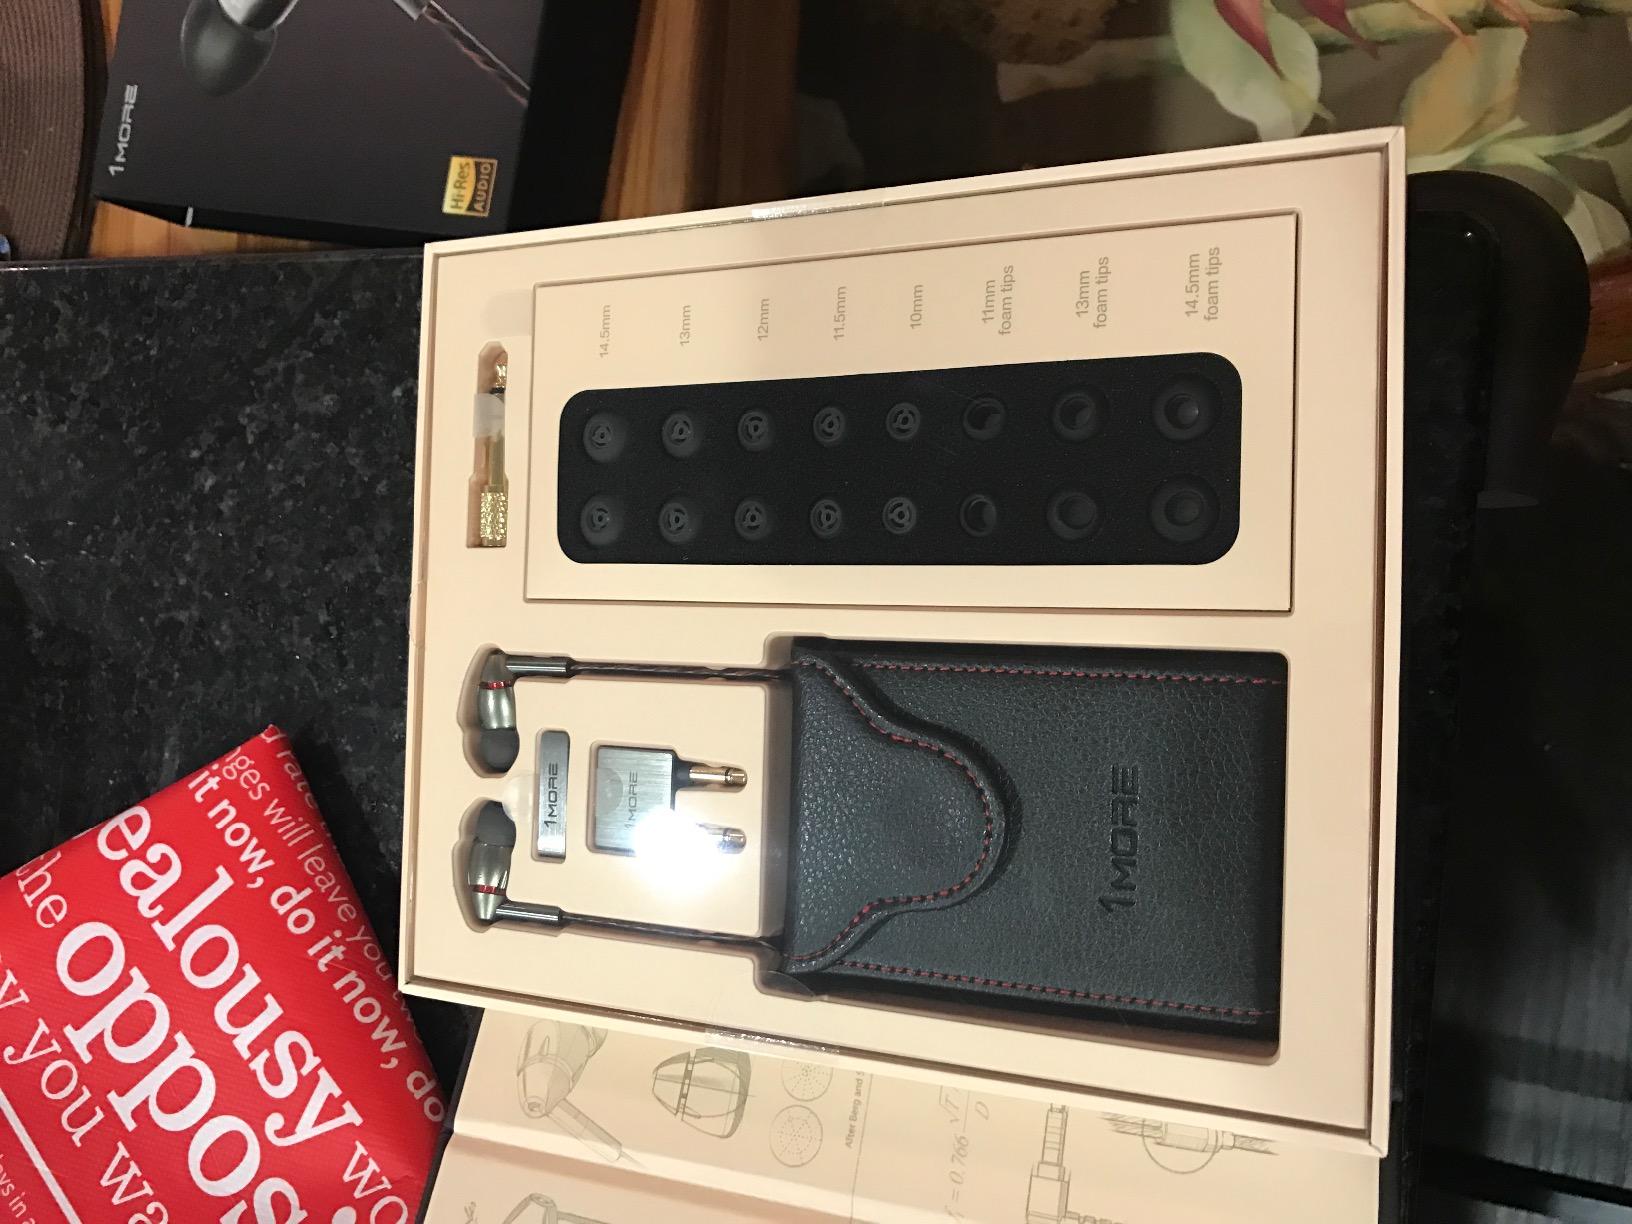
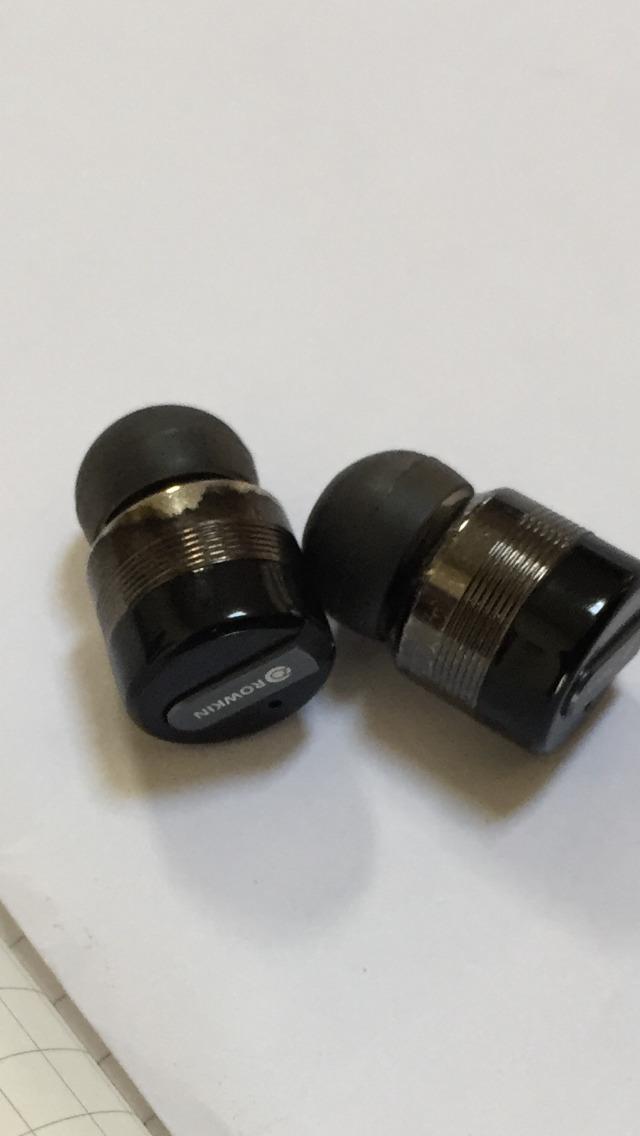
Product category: headphones
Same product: no